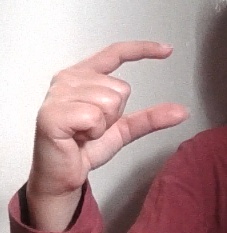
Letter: dal